Art Nouveau architecture in Russia

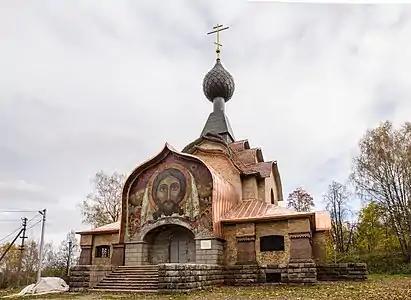
The Church of the Holy Spirit in Talashkino by Sergey Malyutin, 1903–05.

The first Art Nouveau building in Russia was built in Saint Petersburg in 1898. It was Hauswald summer house built by Vladimir Chagin and Vasily (Wilhelm) Schoene.